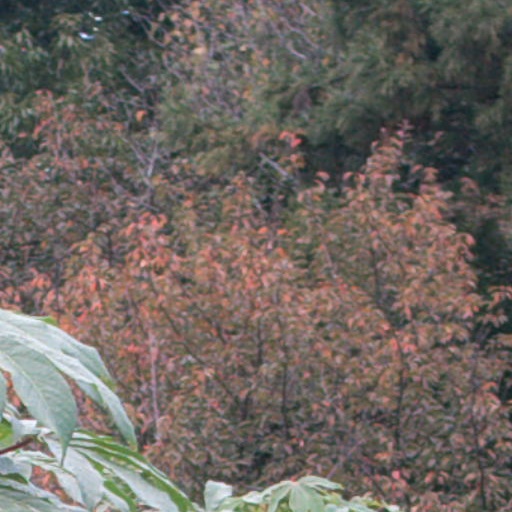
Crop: cassava